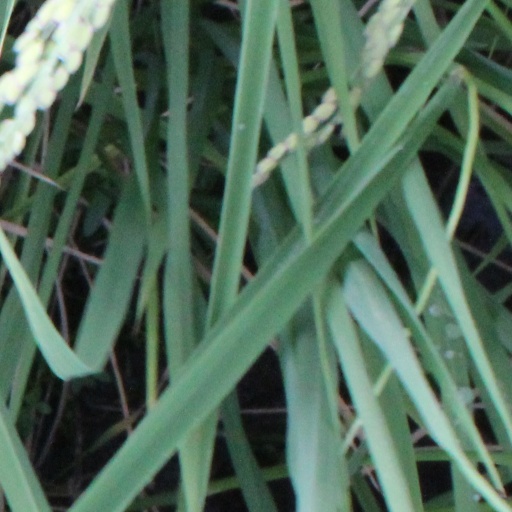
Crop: rice